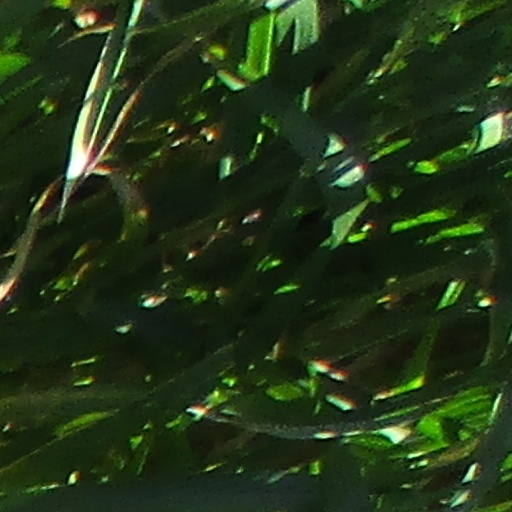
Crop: wheat